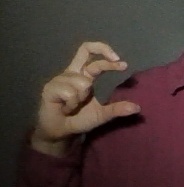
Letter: thal